Nandini Sidda Reddy

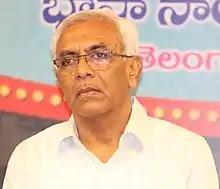
Nandini Sidda Reddy in Cinivaram, Ravindra Bharathi, Hyderabad on 24 June 2017

Nandini Sidda Reddy (or Sidhareddy, Sidha Reddy; ; born 12 June 1955) is a teacher, writer, poet, songwriter and social activist from the state of Telangana, India.